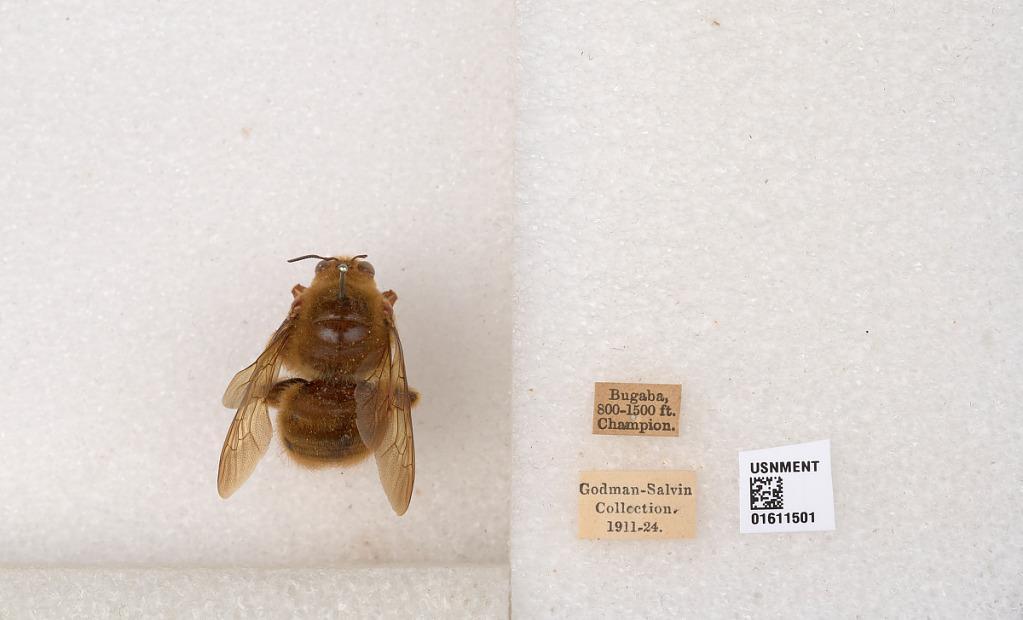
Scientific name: Xylocopa (Neoxylocopa) sp.
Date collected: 1924-4-11
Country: Panama
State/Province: Chiriqui
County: Bugaba
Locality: Bugaba